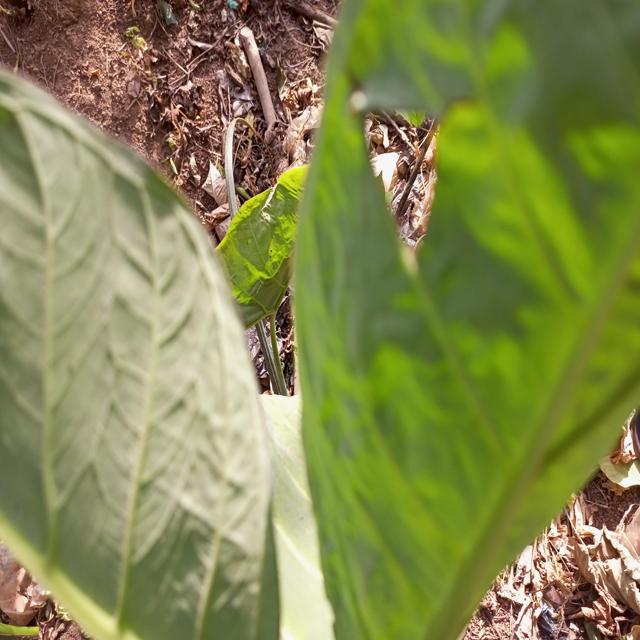
Label: Late_Blight